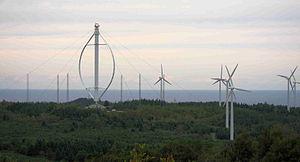
Éole, la plus haute éolienne à axe vertical au monde (110 m) située à Cap-Chat, Québec.
Cap-Chat est une municipalité située dans la municipalité régionale de comté de La Haute-Gaspésie dans la région administrative de la Gaspésie–Îles-de-la-Madeleine au Québec au Canada. La ville de Cap-Chat actuelle a été constituée le 15 mars 2000 par le regroupement de la ville de Cap-Chat et de la municipalité de Capucins.